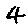
Label: 4